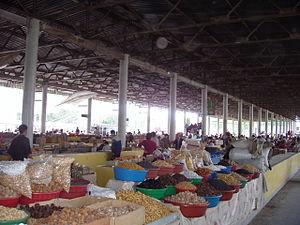
Bazar à Tachkent. Auteur
Tchilanzar ou Chilanzar est un quartier résidentiel très boisé situé dans la partie sud-ouest de la ville de Tachkent, capitale de l'Ouzbékistan. Le quartier s'étend sur les territoires des arrondissements de Tchilanzar et d'Outchtepa de la ville.
L'Ouzbékistan, en forme longue la république d'Ouzbékistan, en ouzbek Oʻzbekiston, Ўзбекистон et Oʻzbekiston Respublikasi, Ўзбекистон Республикаси, et en russe Узбекистан et Республика Узбекистан, est un pays d'Asie centrale de plus de 31 millions d'habitants, ancienne république soviétique, État indépendant depuis le 31 août 1991, entouré par le Kazakhstan à l'ouest- nord-ouest et au nord, le Kirghizistan à l'est, le Tadjikistan au sud-est, l'Afghanistan au sud-sud-est et le Turkménistan au sud-ouest. Sa capitale est Tachkent, métropole de 2,7 millions d'habitants.
Le bazar est un marché ou un ensemble de magasins où biens et services sont disponibles à la vente et à l'achat. Le souk arabe en est son équivalent. Bazar vient du vieux-persan vāzār. Le mot a ensuite été transmis dans les pays arabes, la Turquie ottomane, l'Europe, l'Inde et même la Chine par les échanges commerciaux entre la Perse et ces régions depuis l'Antiquité.